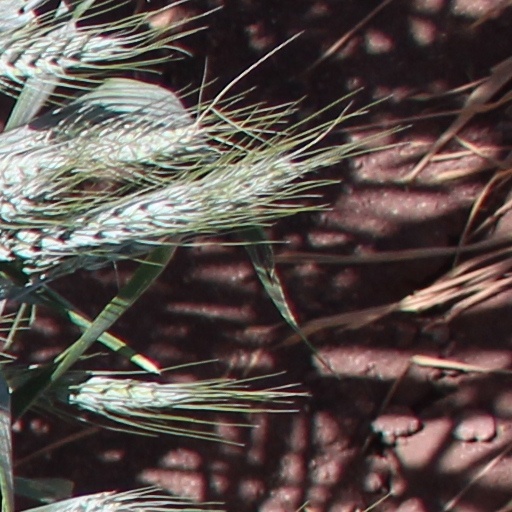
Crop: wheat